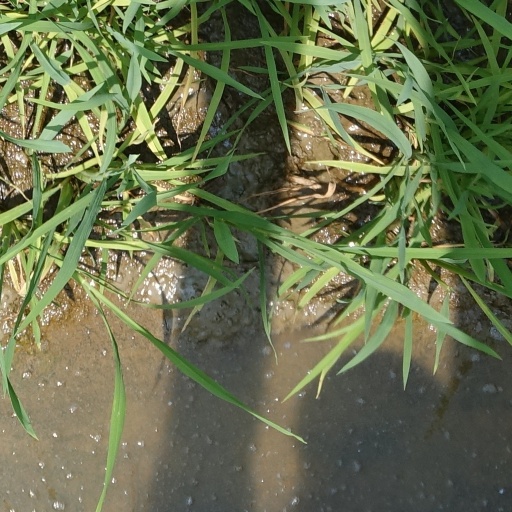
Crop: rice